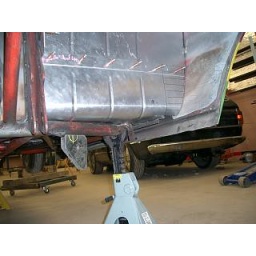
underneath the car. front of tub where it meets the floor infront of 4 link brackets radiused for apperance, ease of cleaning